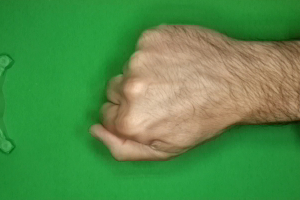
Label: rock